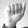
ASL letter: A